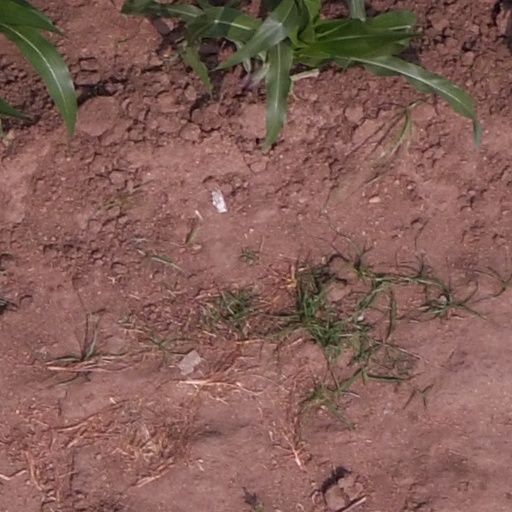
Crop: maize; corn